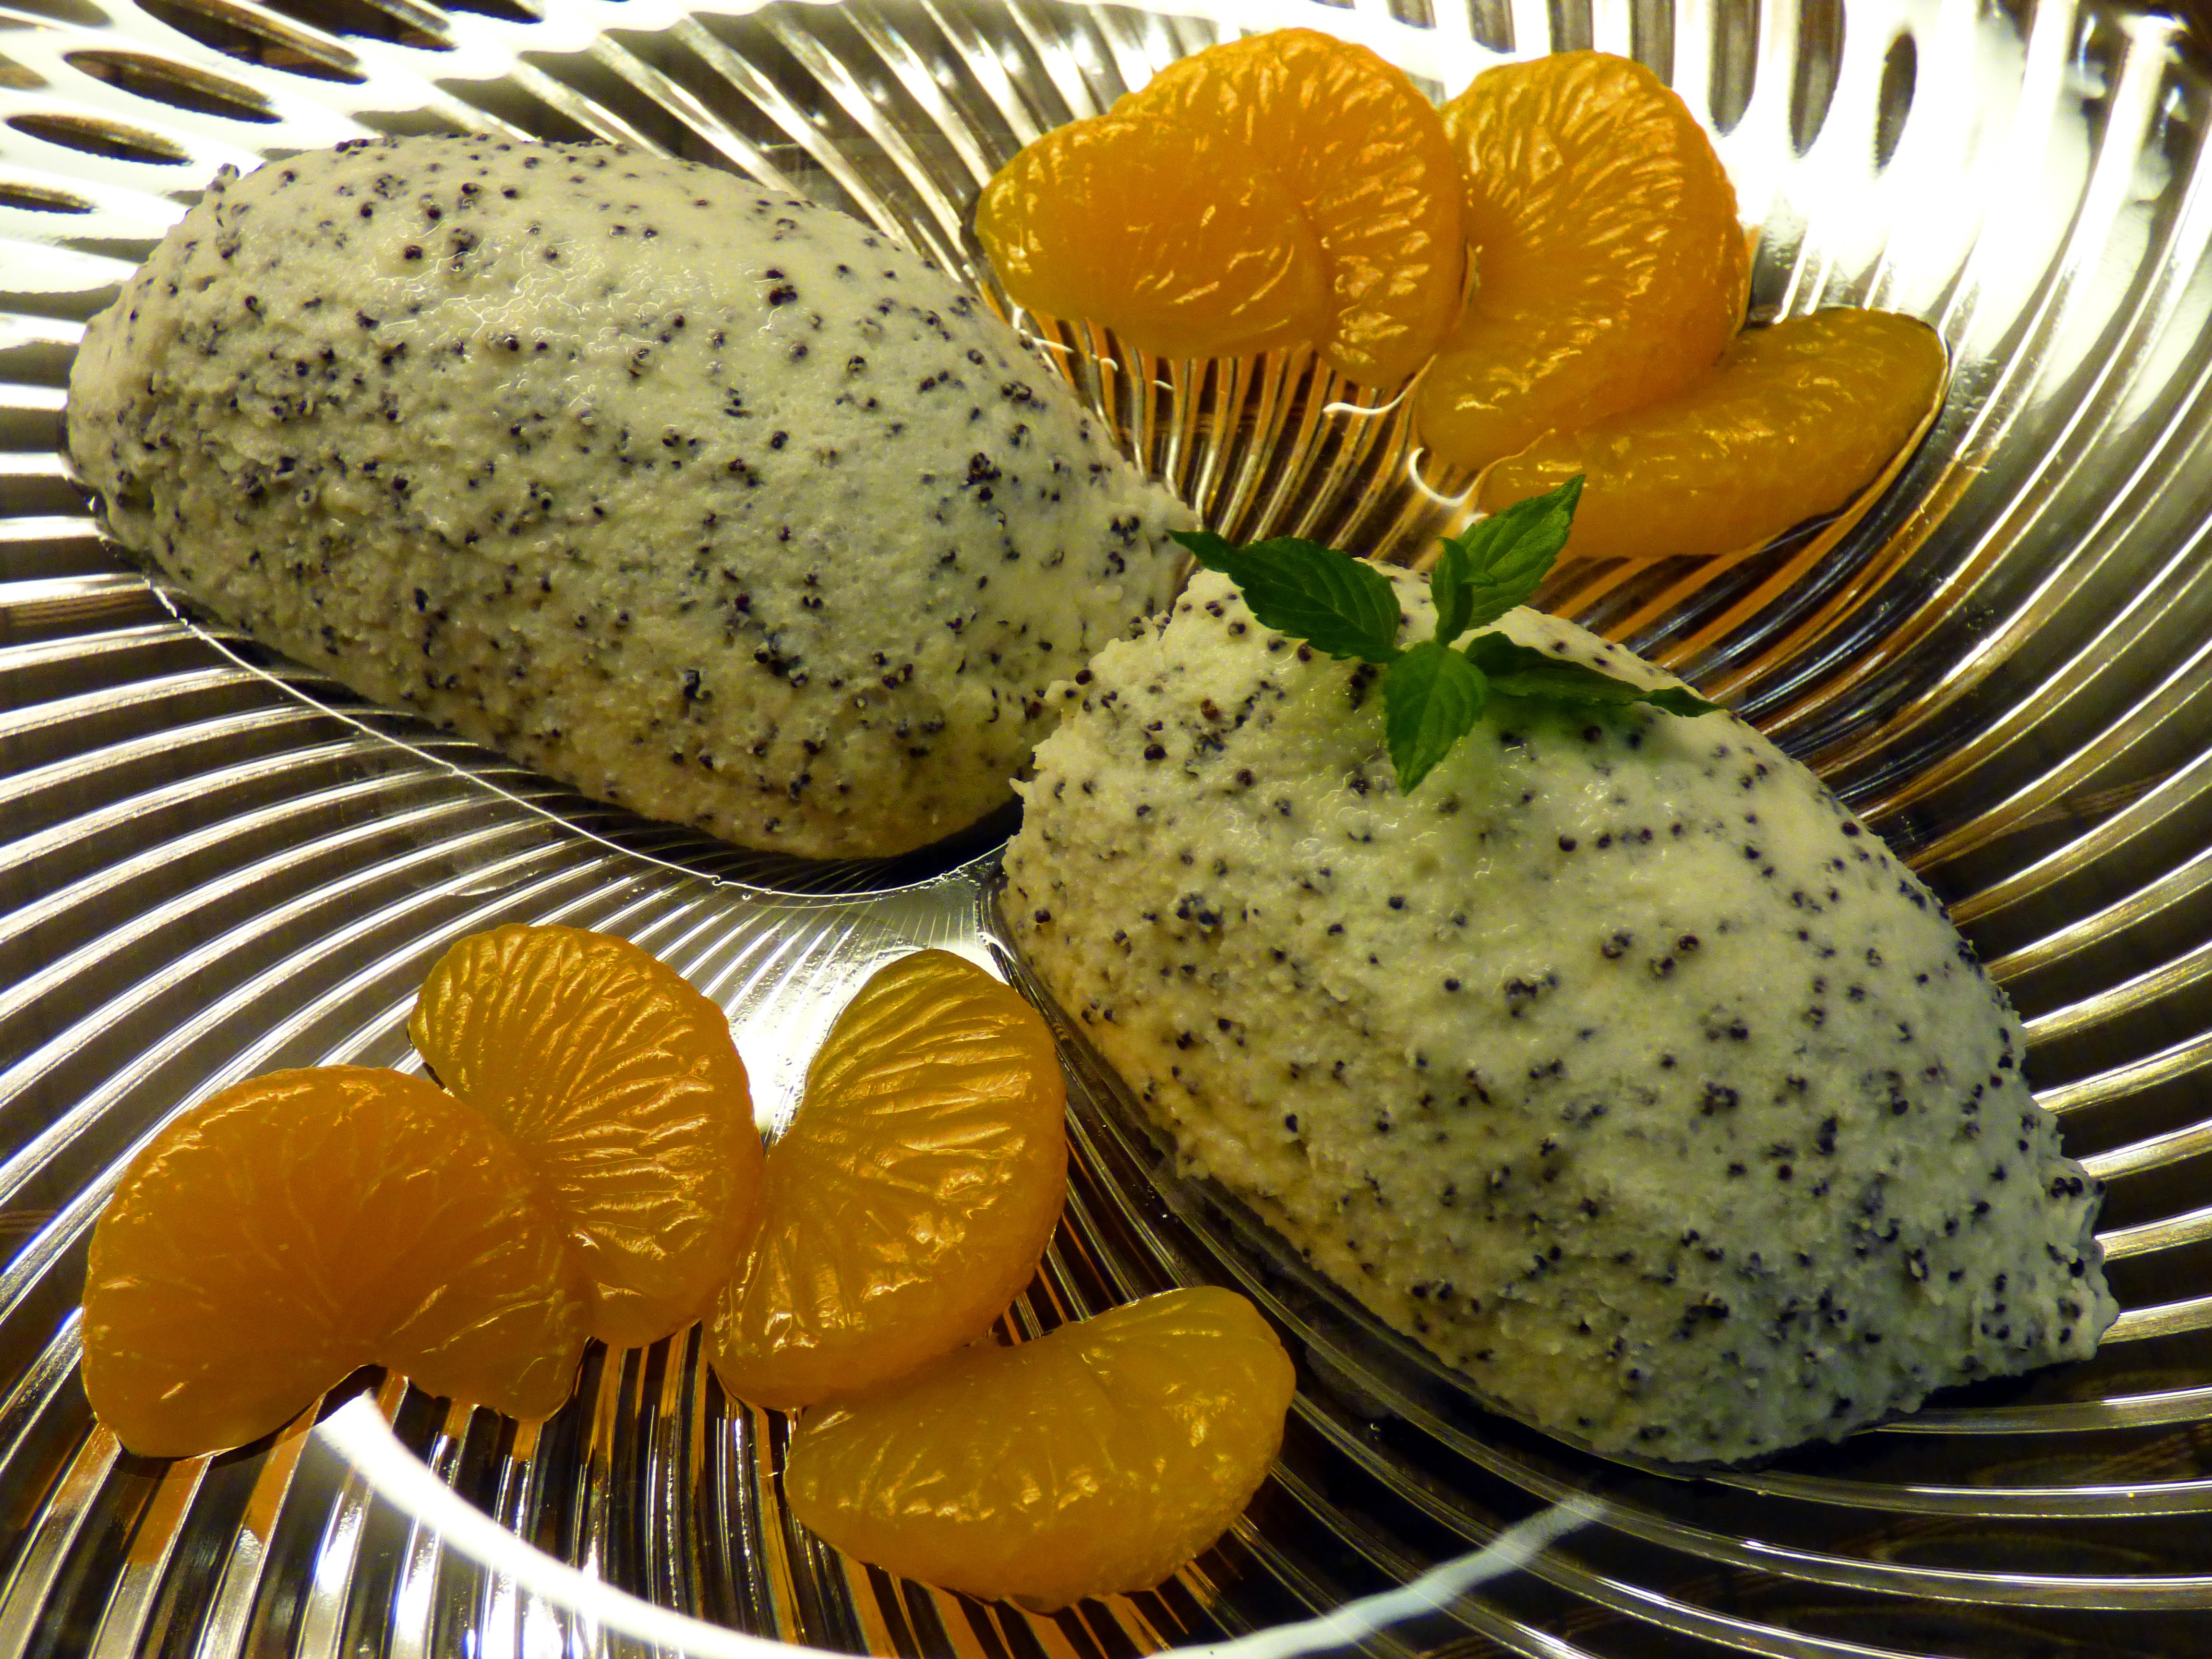
plant, fruit, sweet, dish, food, produce, banana, baking, dessert, cream, delicious, mint, fruits, poppy, mousse, benefit from, flowering plant, tangerines, quark, land plant, banana family